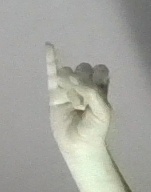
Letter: meem